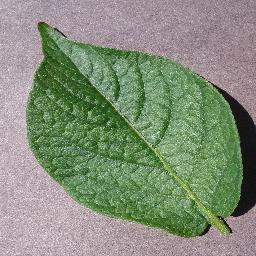
Label: Potato___healthy